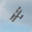
Label: airplane